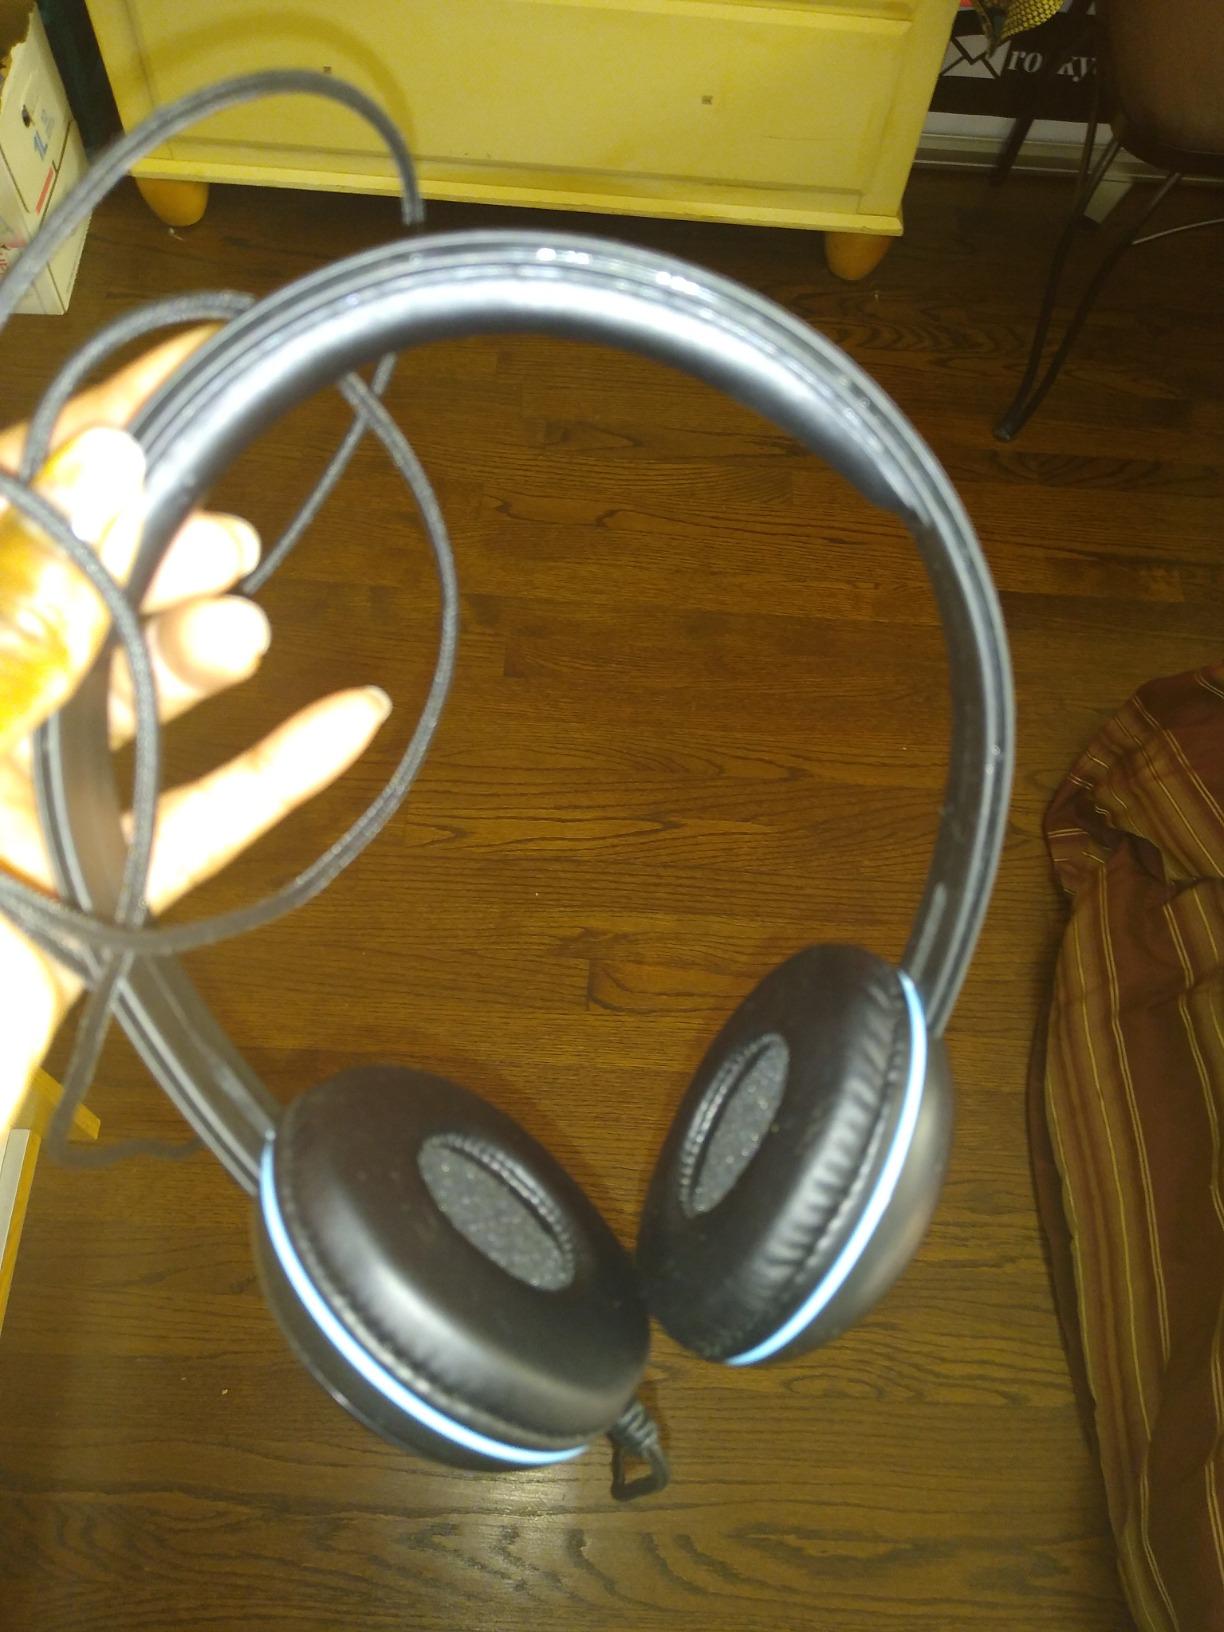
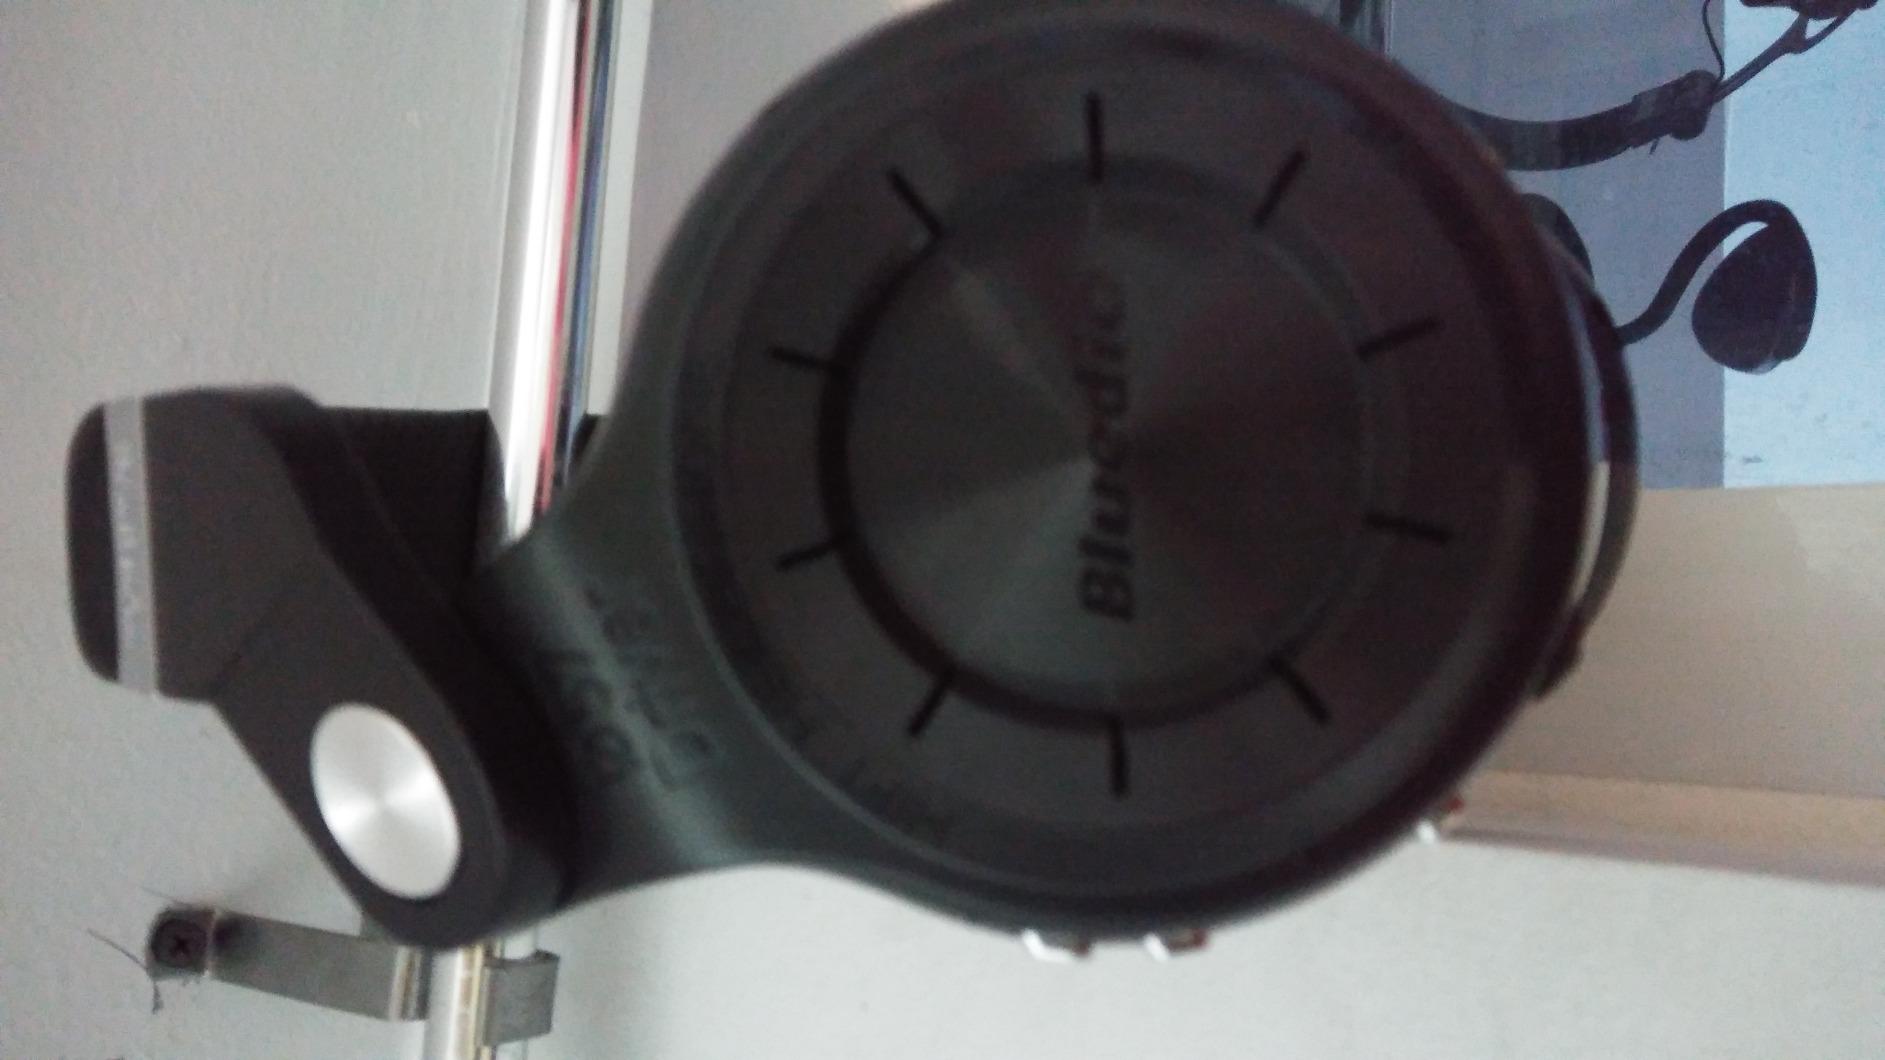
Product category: headphones
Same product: no